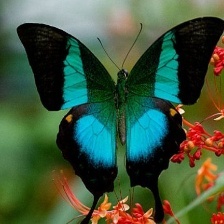
Species: BANDED PEACOCK